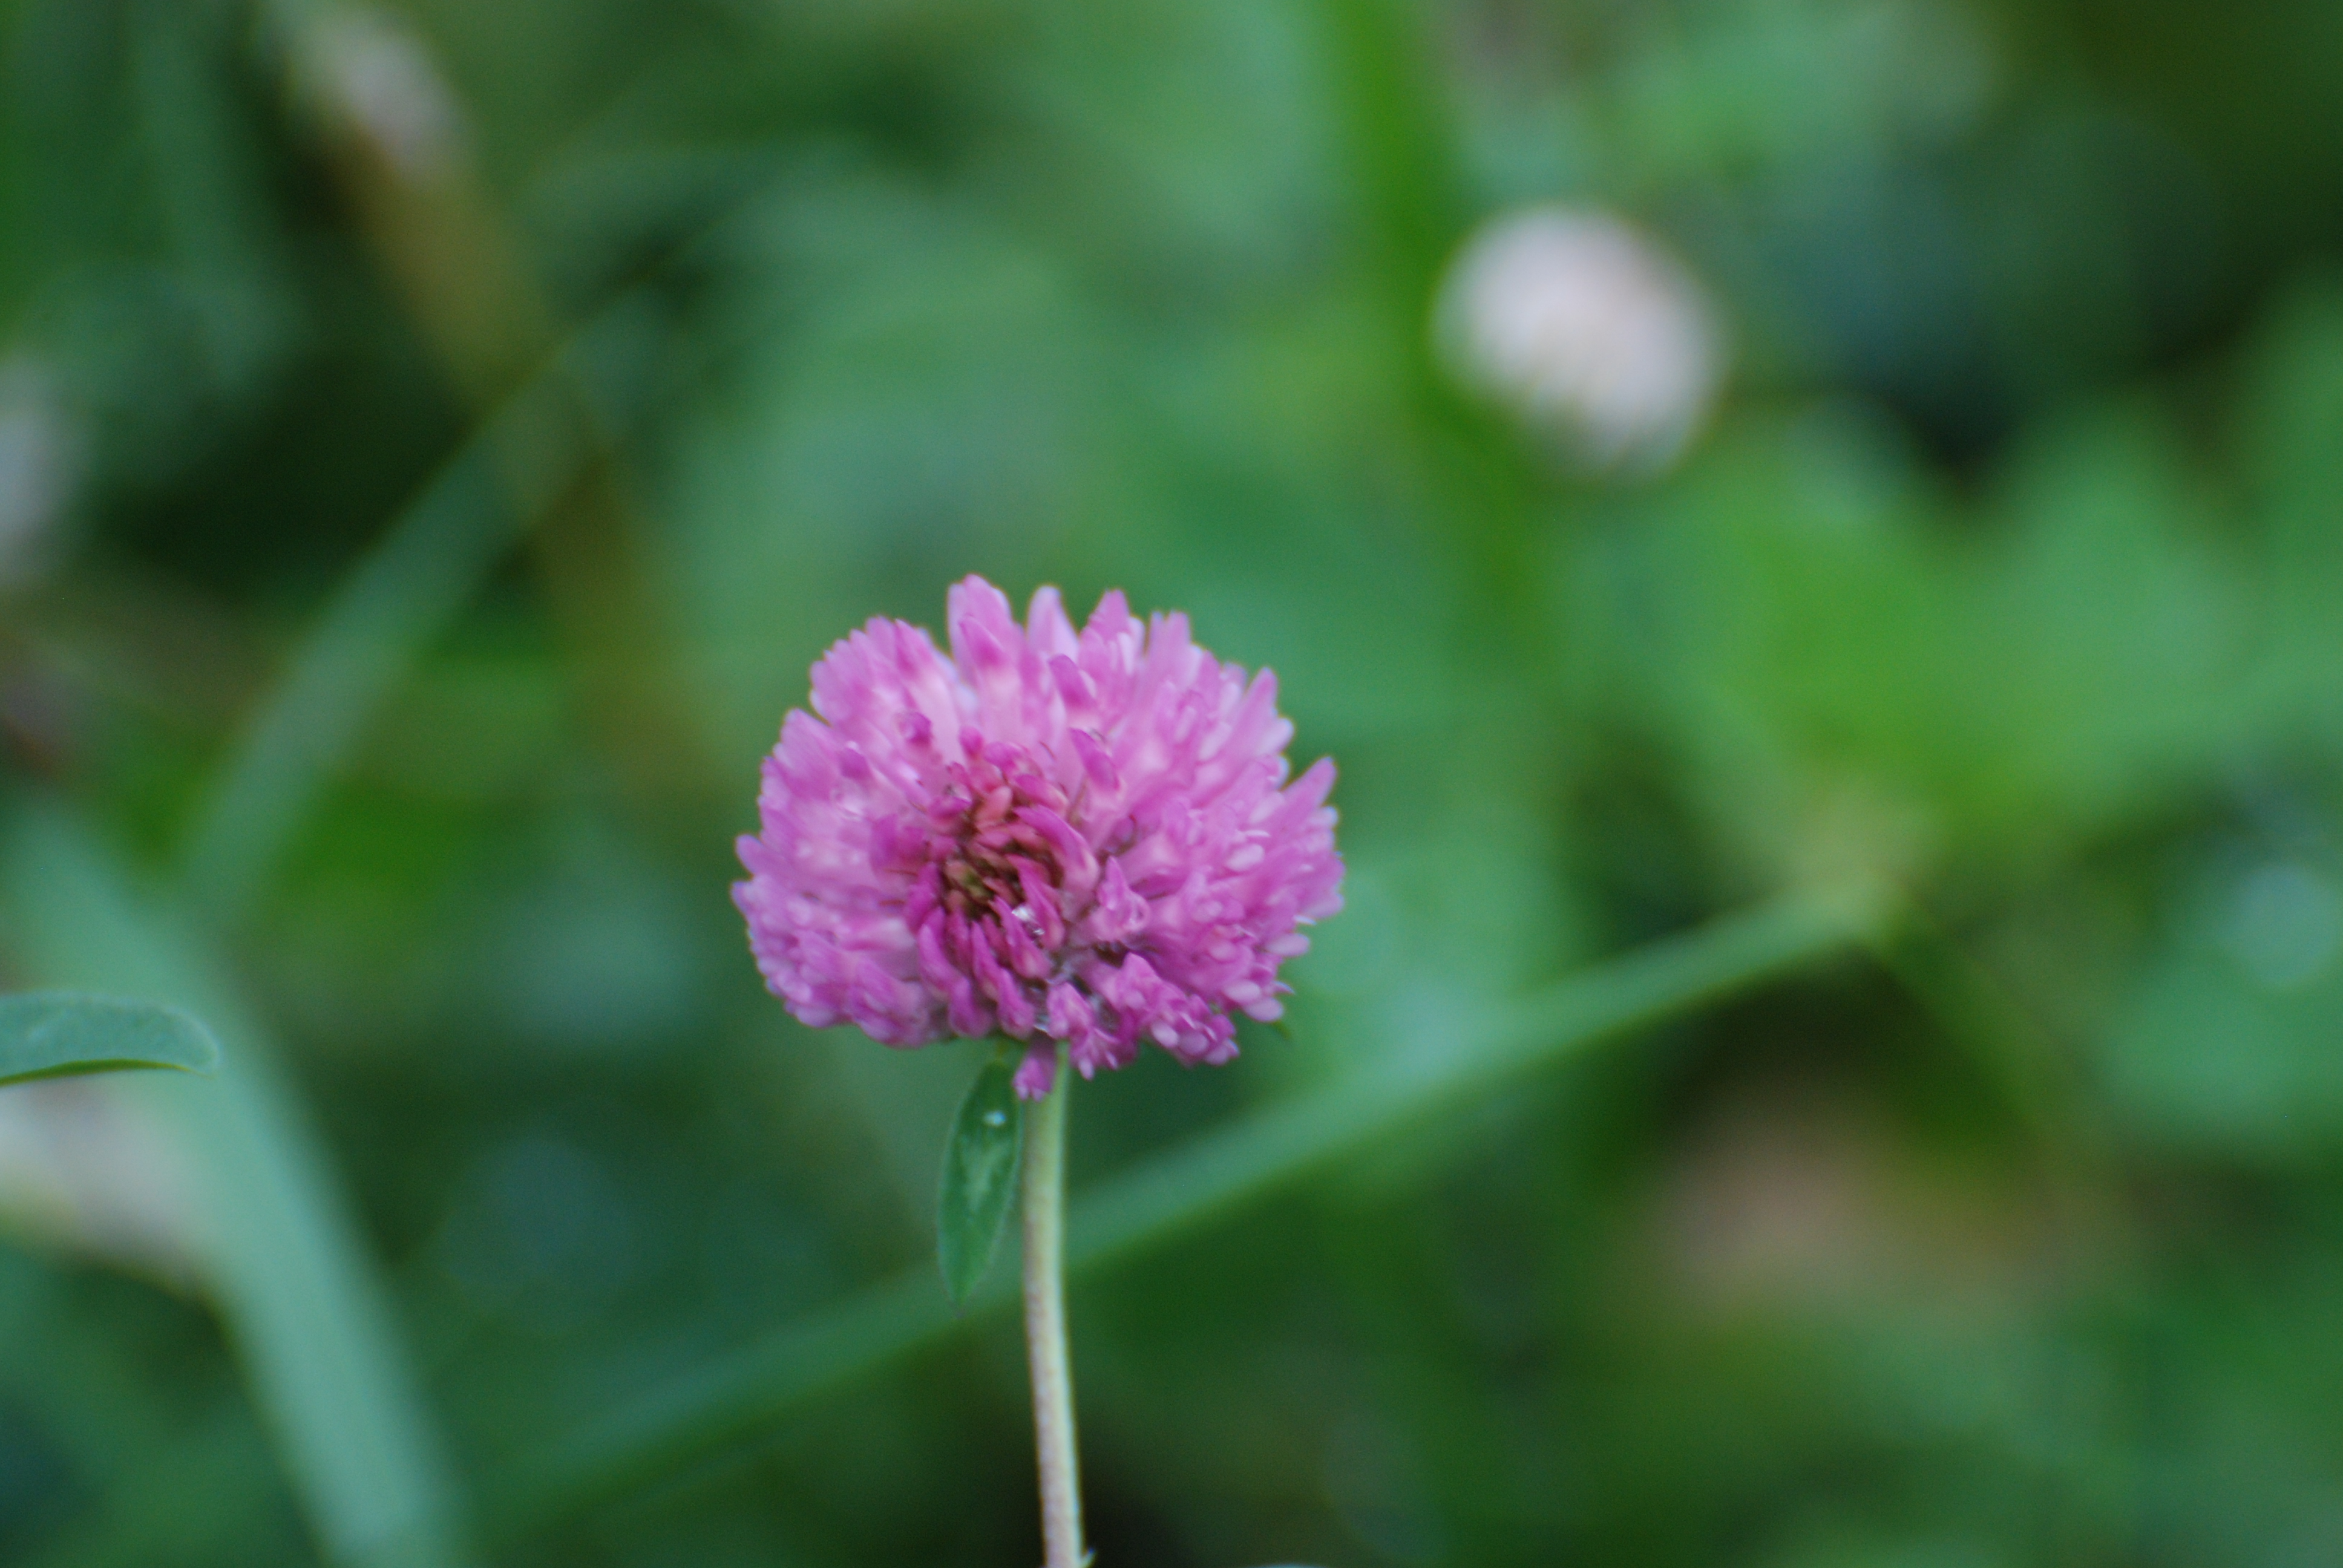
nature, blossom, plant, meadow, flower, petal, green, produce, botany, flora, clover, wildflower, flowers, macro photography, flowering plant, plant stem, land plant